Björn Thümler

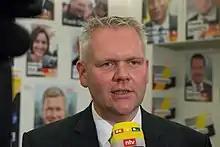
Thümler in 2017

Björn Thümler (born 22 November 1970) is a German politician of the Christian Democratic Union (CDU) who served as Minister for Science and Culture for Lower Saxony from 2017 to 2022. Thümler has been a part of the Landtag of Lower Saxony since 2003. As minister, he also was a member of the German Bundesrat from 2017 to 2022.